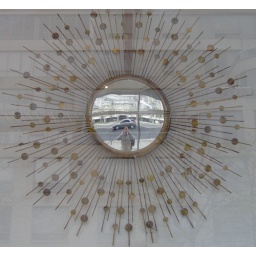
An odd mirror in a shop window